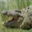
Label: crocodile